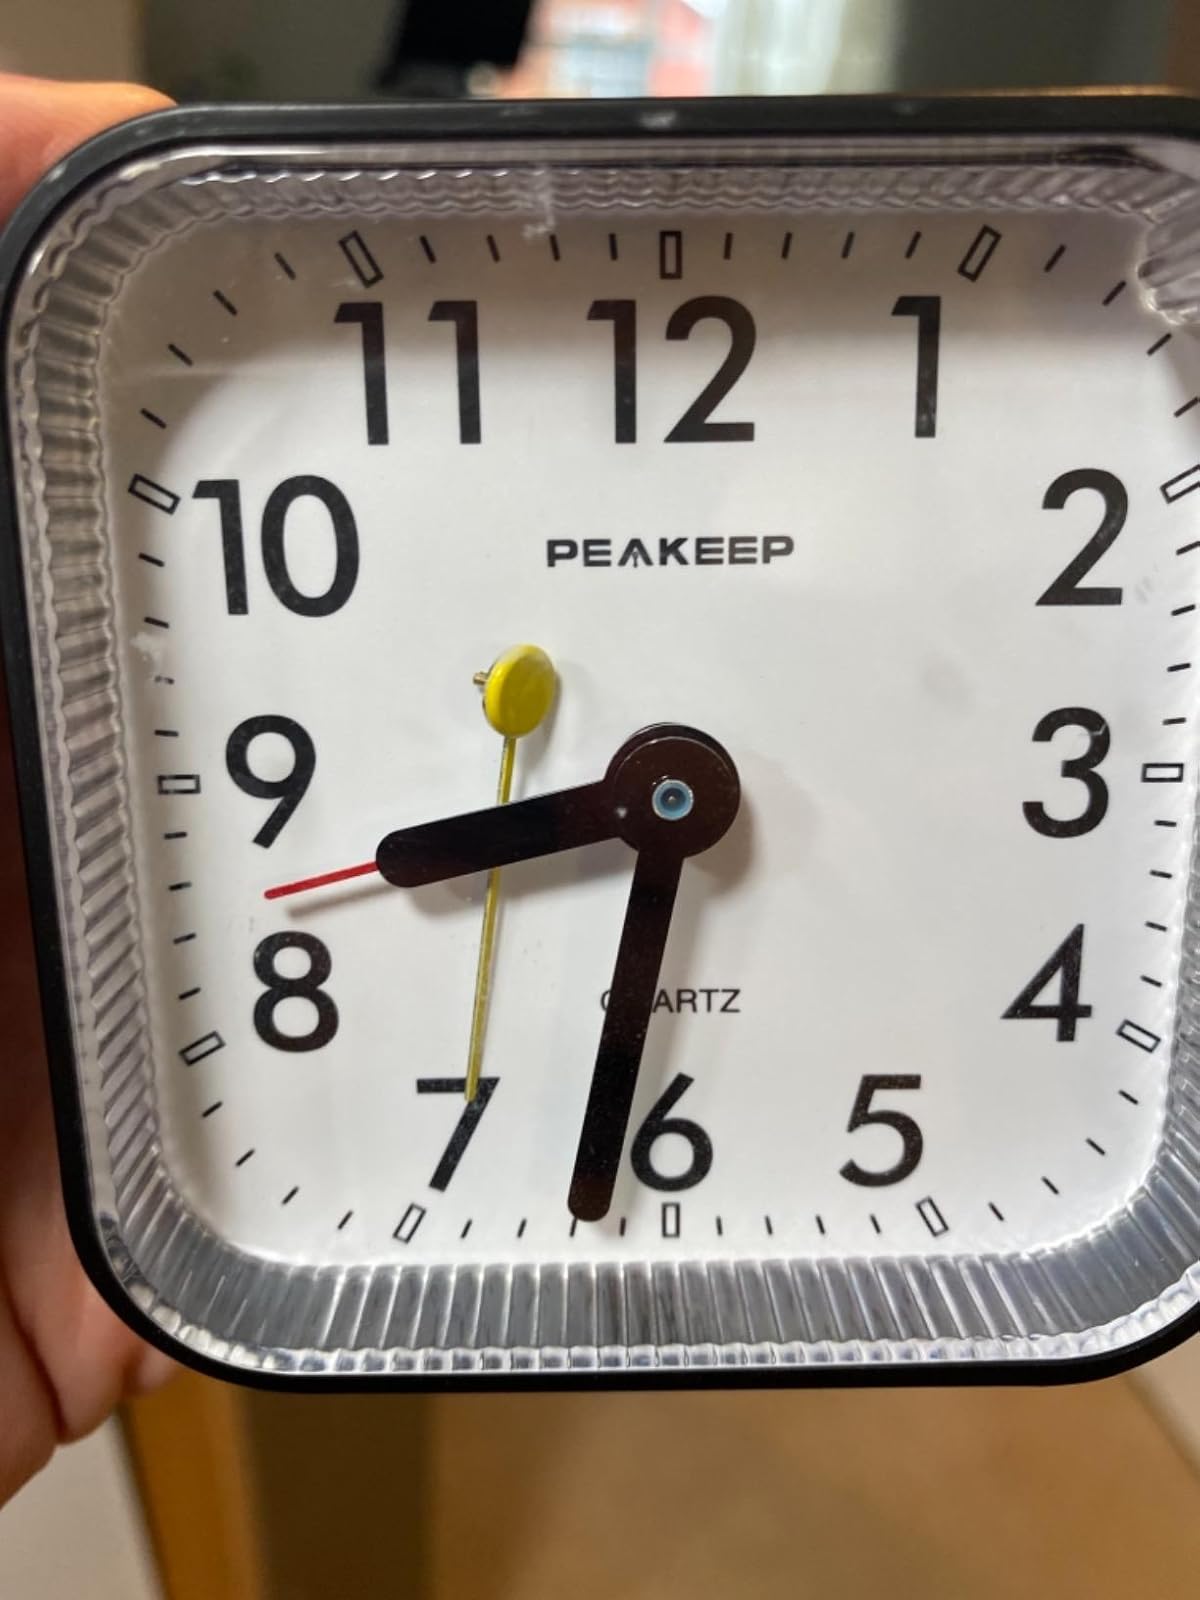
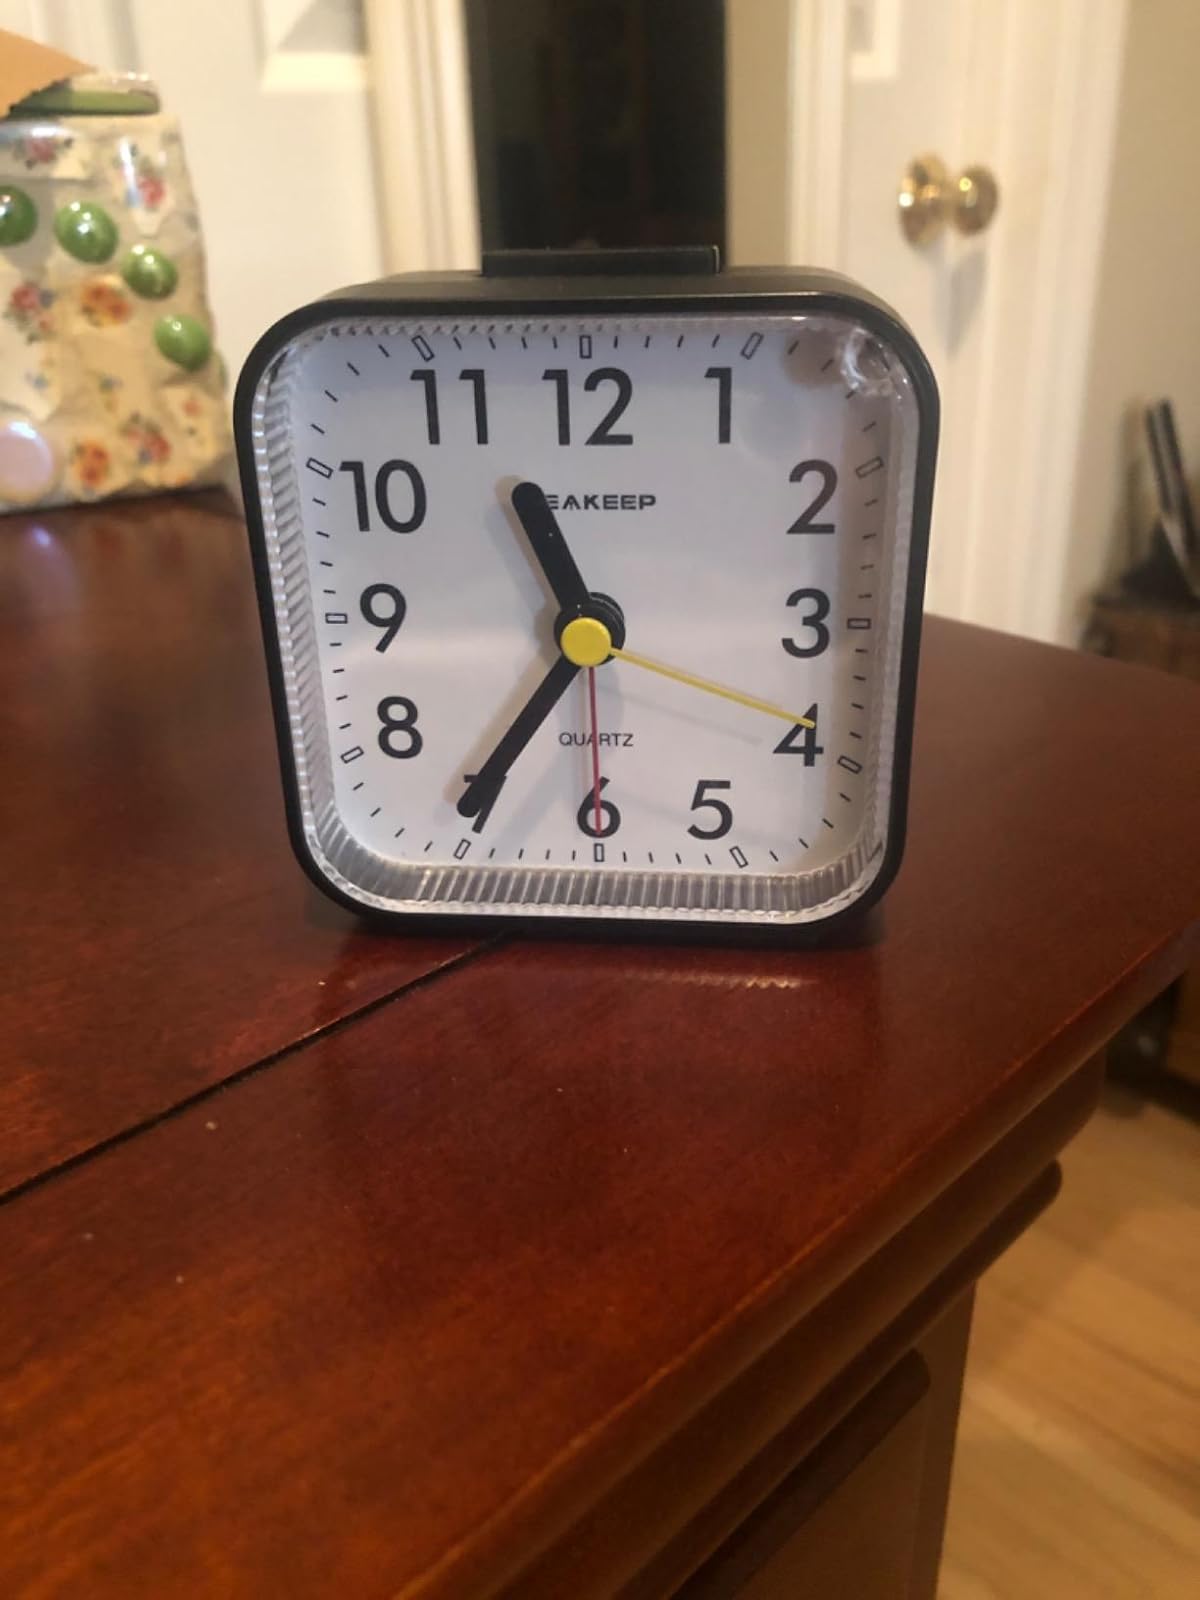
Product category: clock
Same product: yes